FC London

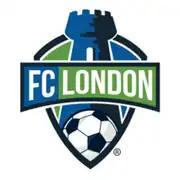
Club logo from 2016 to 2017

The club moved to League1 Ontario in 2016, adding teams in both the male and female divisions. The club went under new ownership and were renamed Football Club London following the move to L1O.